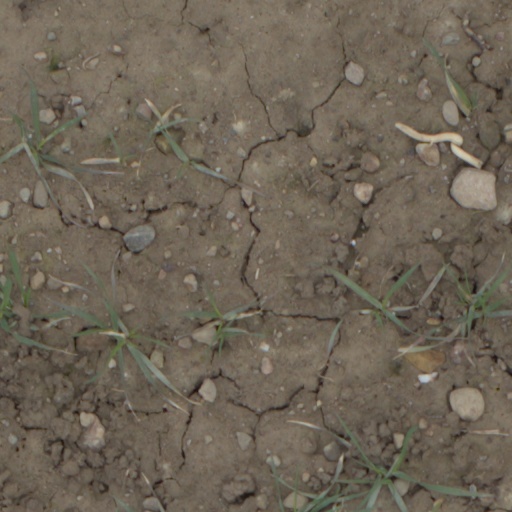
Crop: wheat